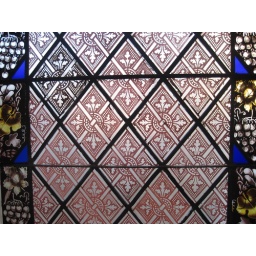
Forgotten stain glass window in an unused entryway (or what used to be an entryway) of a church in Illinois